Question: Please indicate a possible affordance area of the frisbee that can be used for holding
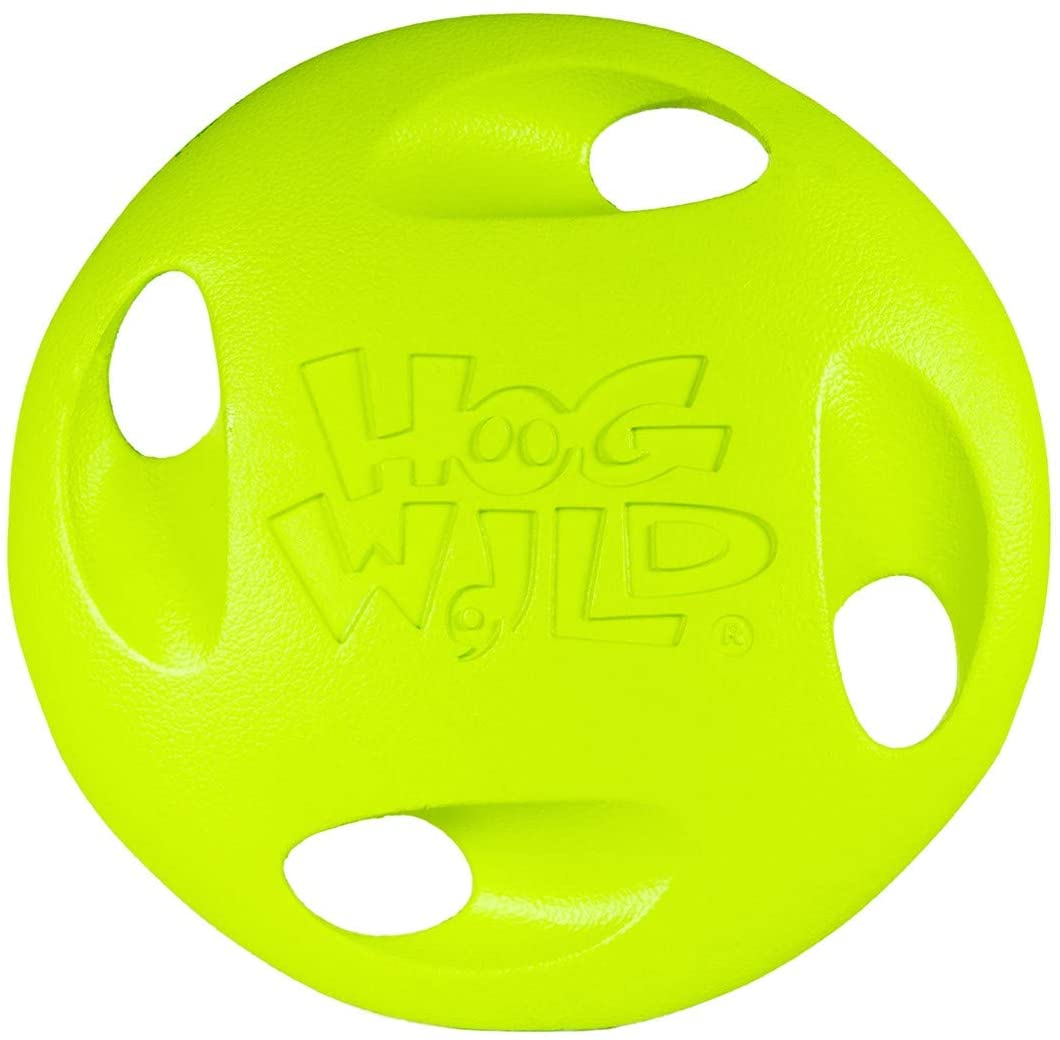
Answer: [14.82, 10.846, 1036.744, 1030.359]